Kim Dae-jung

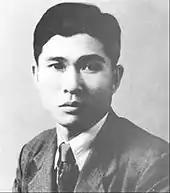
Kim Dae-jung in 1943

Kim Dae-Jung was born on 6 January 1924, but he later edited his birth date to 3 December 1925, to avoid conscription under Japanese colonial rule. Kim was the second of seven children. His father, Kim Un-sik, was a farmer. Kim was a 12th generation descendant of Kim Ik-soo (김익수; 金益壽) who served as Second Minister of the Board of War (병조참판; 兵曹參判) and the civil minister (문신; 文臣) who was involved in the construction of Gwansanggam during Joseon period. Ik-soo is the grandson of Kim Young-jeong (김영정; 金永貞) of Gimhae Kim clan, this makes him a distant relative of Kim Jong-pil. Kim was born on the island of Hauido, Sinan County, Zenranan Province, Korea, Empire of Japan (now South Jeolla Province, South Korea). Kim's family had moved to the nearby port city of Mokpo so that he could finish high school. He had to change his name to Toyota Taichū (豊田大中) because of the passing of the sōshi-kaimei ordinance.